Schänis railway station

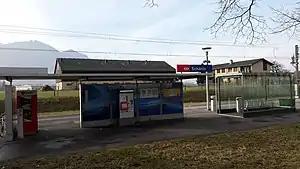
The station platform in 2016

Schänis railway station is a railway station in the municipality of Schänis in the Swiss canton of St. Gallen. It is on the Rapperswil to Ziegelbrücke line. It is one of two railway stations in the "Gemarkung" of Schänis, the other being the much larger Ziegelbrücke railway station at the border to Canton Glarus.